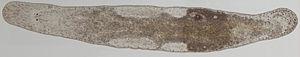
Turbellaria, les turbellariés, sont des vers plats qui ont des formes libres et parasites d'un seul hôte. Ils sont marins pour la plupart. L'organisme le plus connu est la planaire. C'est une classe paraphylétique qui regroupe de manière artificielle des ordres qui sont à la base de la phylogénie des Plathelminthes.